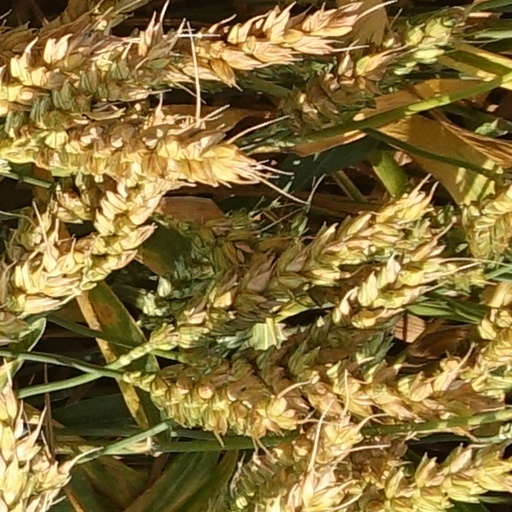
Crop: wheat